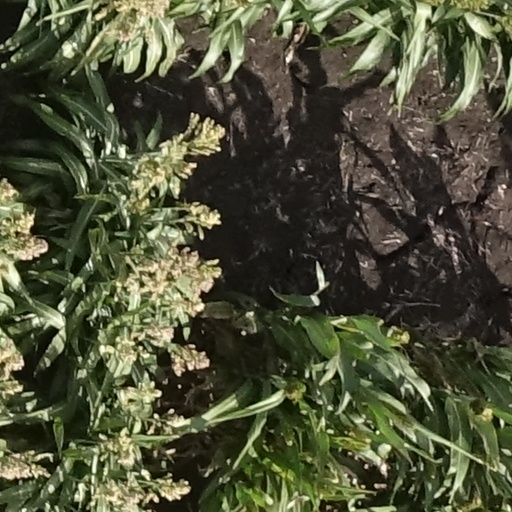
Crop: sorghum